Witch at Court

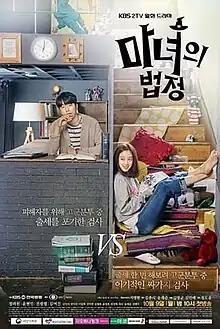
Promotional poster

Witch at Court is a 2017 South Korean television series starring Jung Ryeo-won and Yoon Hyun-min. An investigative law that tells the story of a snobbery prosecutor being appointed as a special prosecutor in charge of sex crimes. It aired on KBS2 from October 9 to November 28, 2017, every Monday and Tuesday at 22:00 (KST).